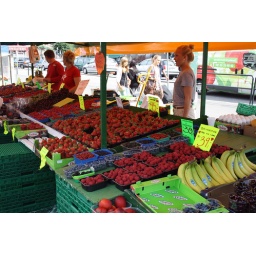
Down near the fish market in Norway.